Thomas Kyd

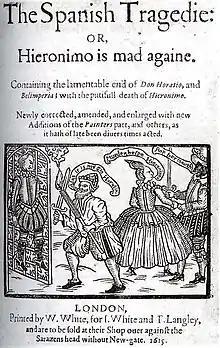
Title page of Kyd's "The Spanish Tragedy," with a woodcut showing (left) the hung body of Horatio discovered by (centre) Hieronymo; and Bel-imperia being taken from the scene by a blackface Lorenzo (right).

Evidence suggests that in the 1580s Kyd became an important playwright, but little is known about his activity. Francis Meres placed him among "our best for tragedy" and Heywood elsewhere called him "Famous Kyd". Ben Jonson mentions him in the same breath as Christopher Marlowe (with whom, in London, Kyd at one time shared a room) and John Lyly in the Shakespeare First Folio.